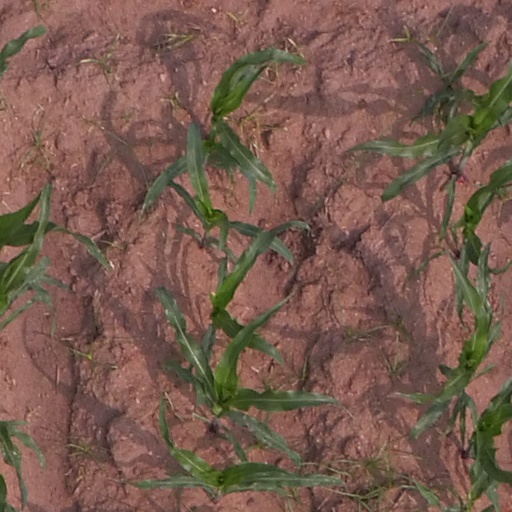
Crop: maize; corn